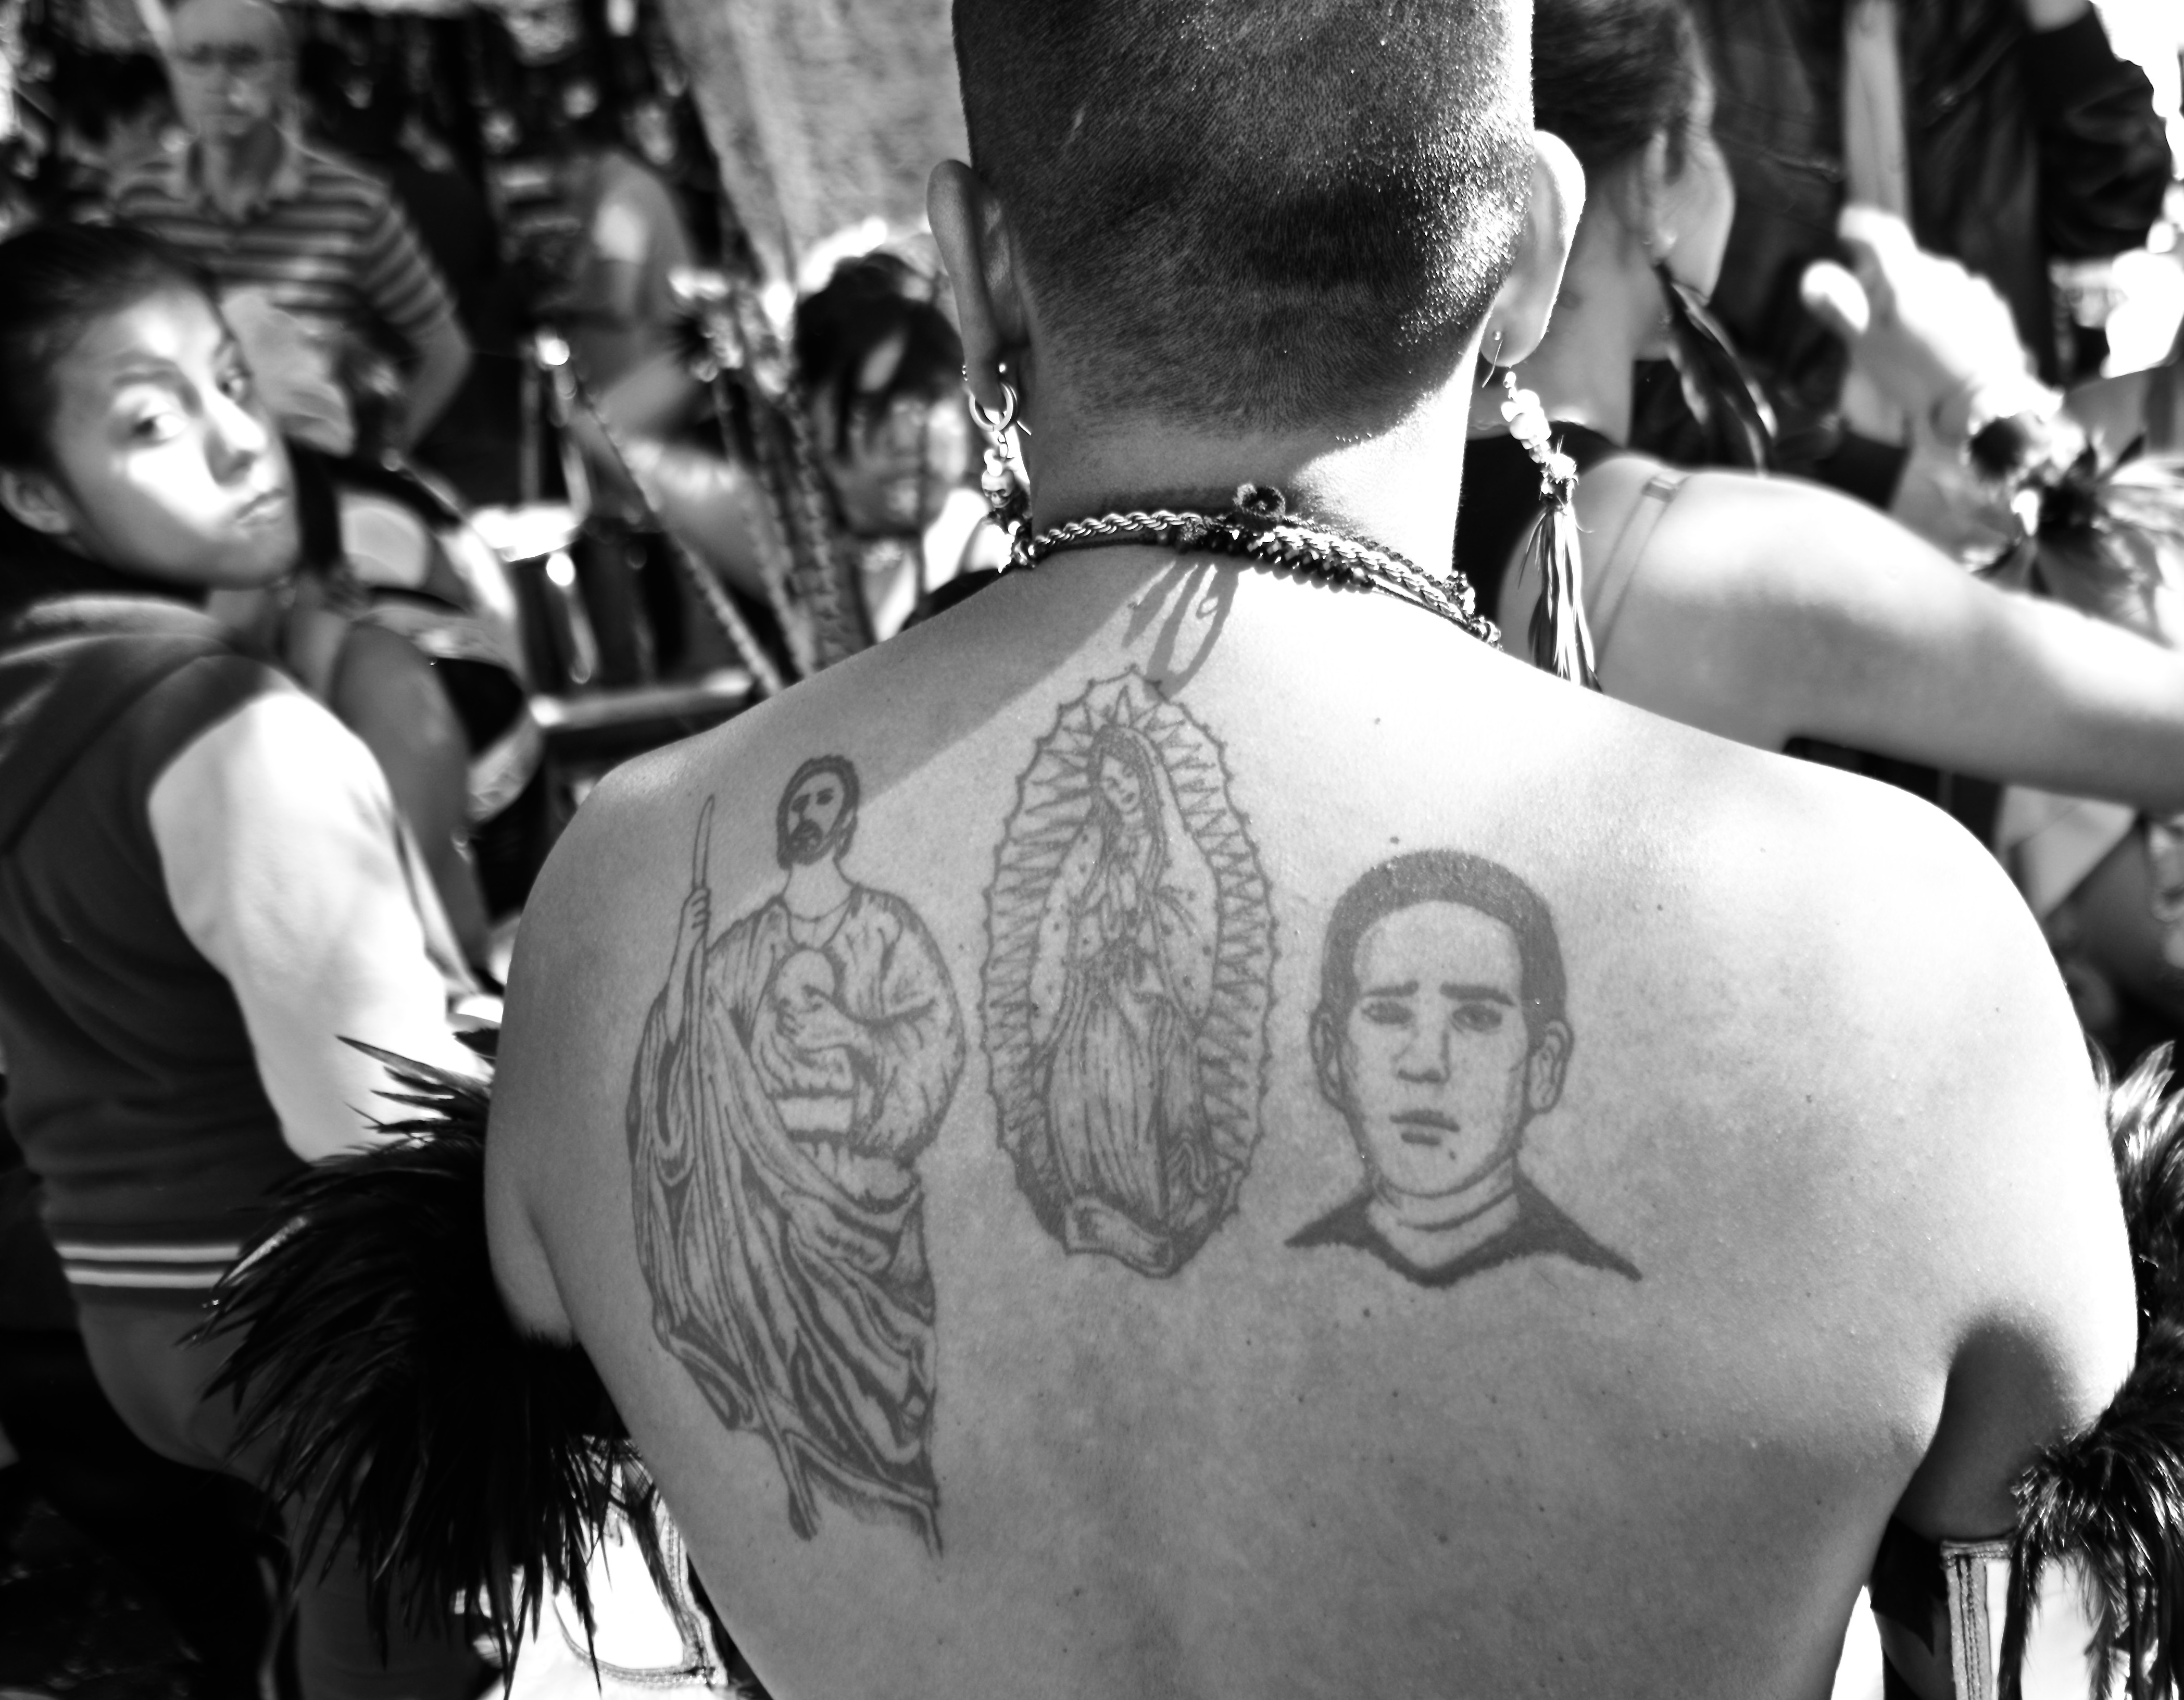
black and white, white, crowd, decoration, tattoo, artistic, black, monochrome, arm, black white, muscle, chest, mexico, guadalajara, jalisco, culture, tattoos, saints, icon, monochrome photography, tlaquepaque